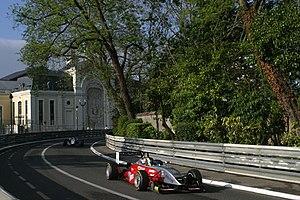
Circuit de Pau, France
Ville depuis toujours très sportive, Pau est dotée de nombreuses infrastructures importantes et de plusieurs clubs de sport de haut niveau.
Le Grand Prix automobile de Pau est une épreuve de course automobile disputée chaque année sur le Circuit de Pau-Ville, tracée dans les rues de Pau, dans le département des Pyrénées-Atlantiques, en France.